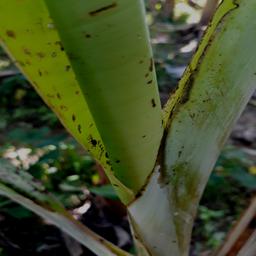
Label: BANANA APHIDS